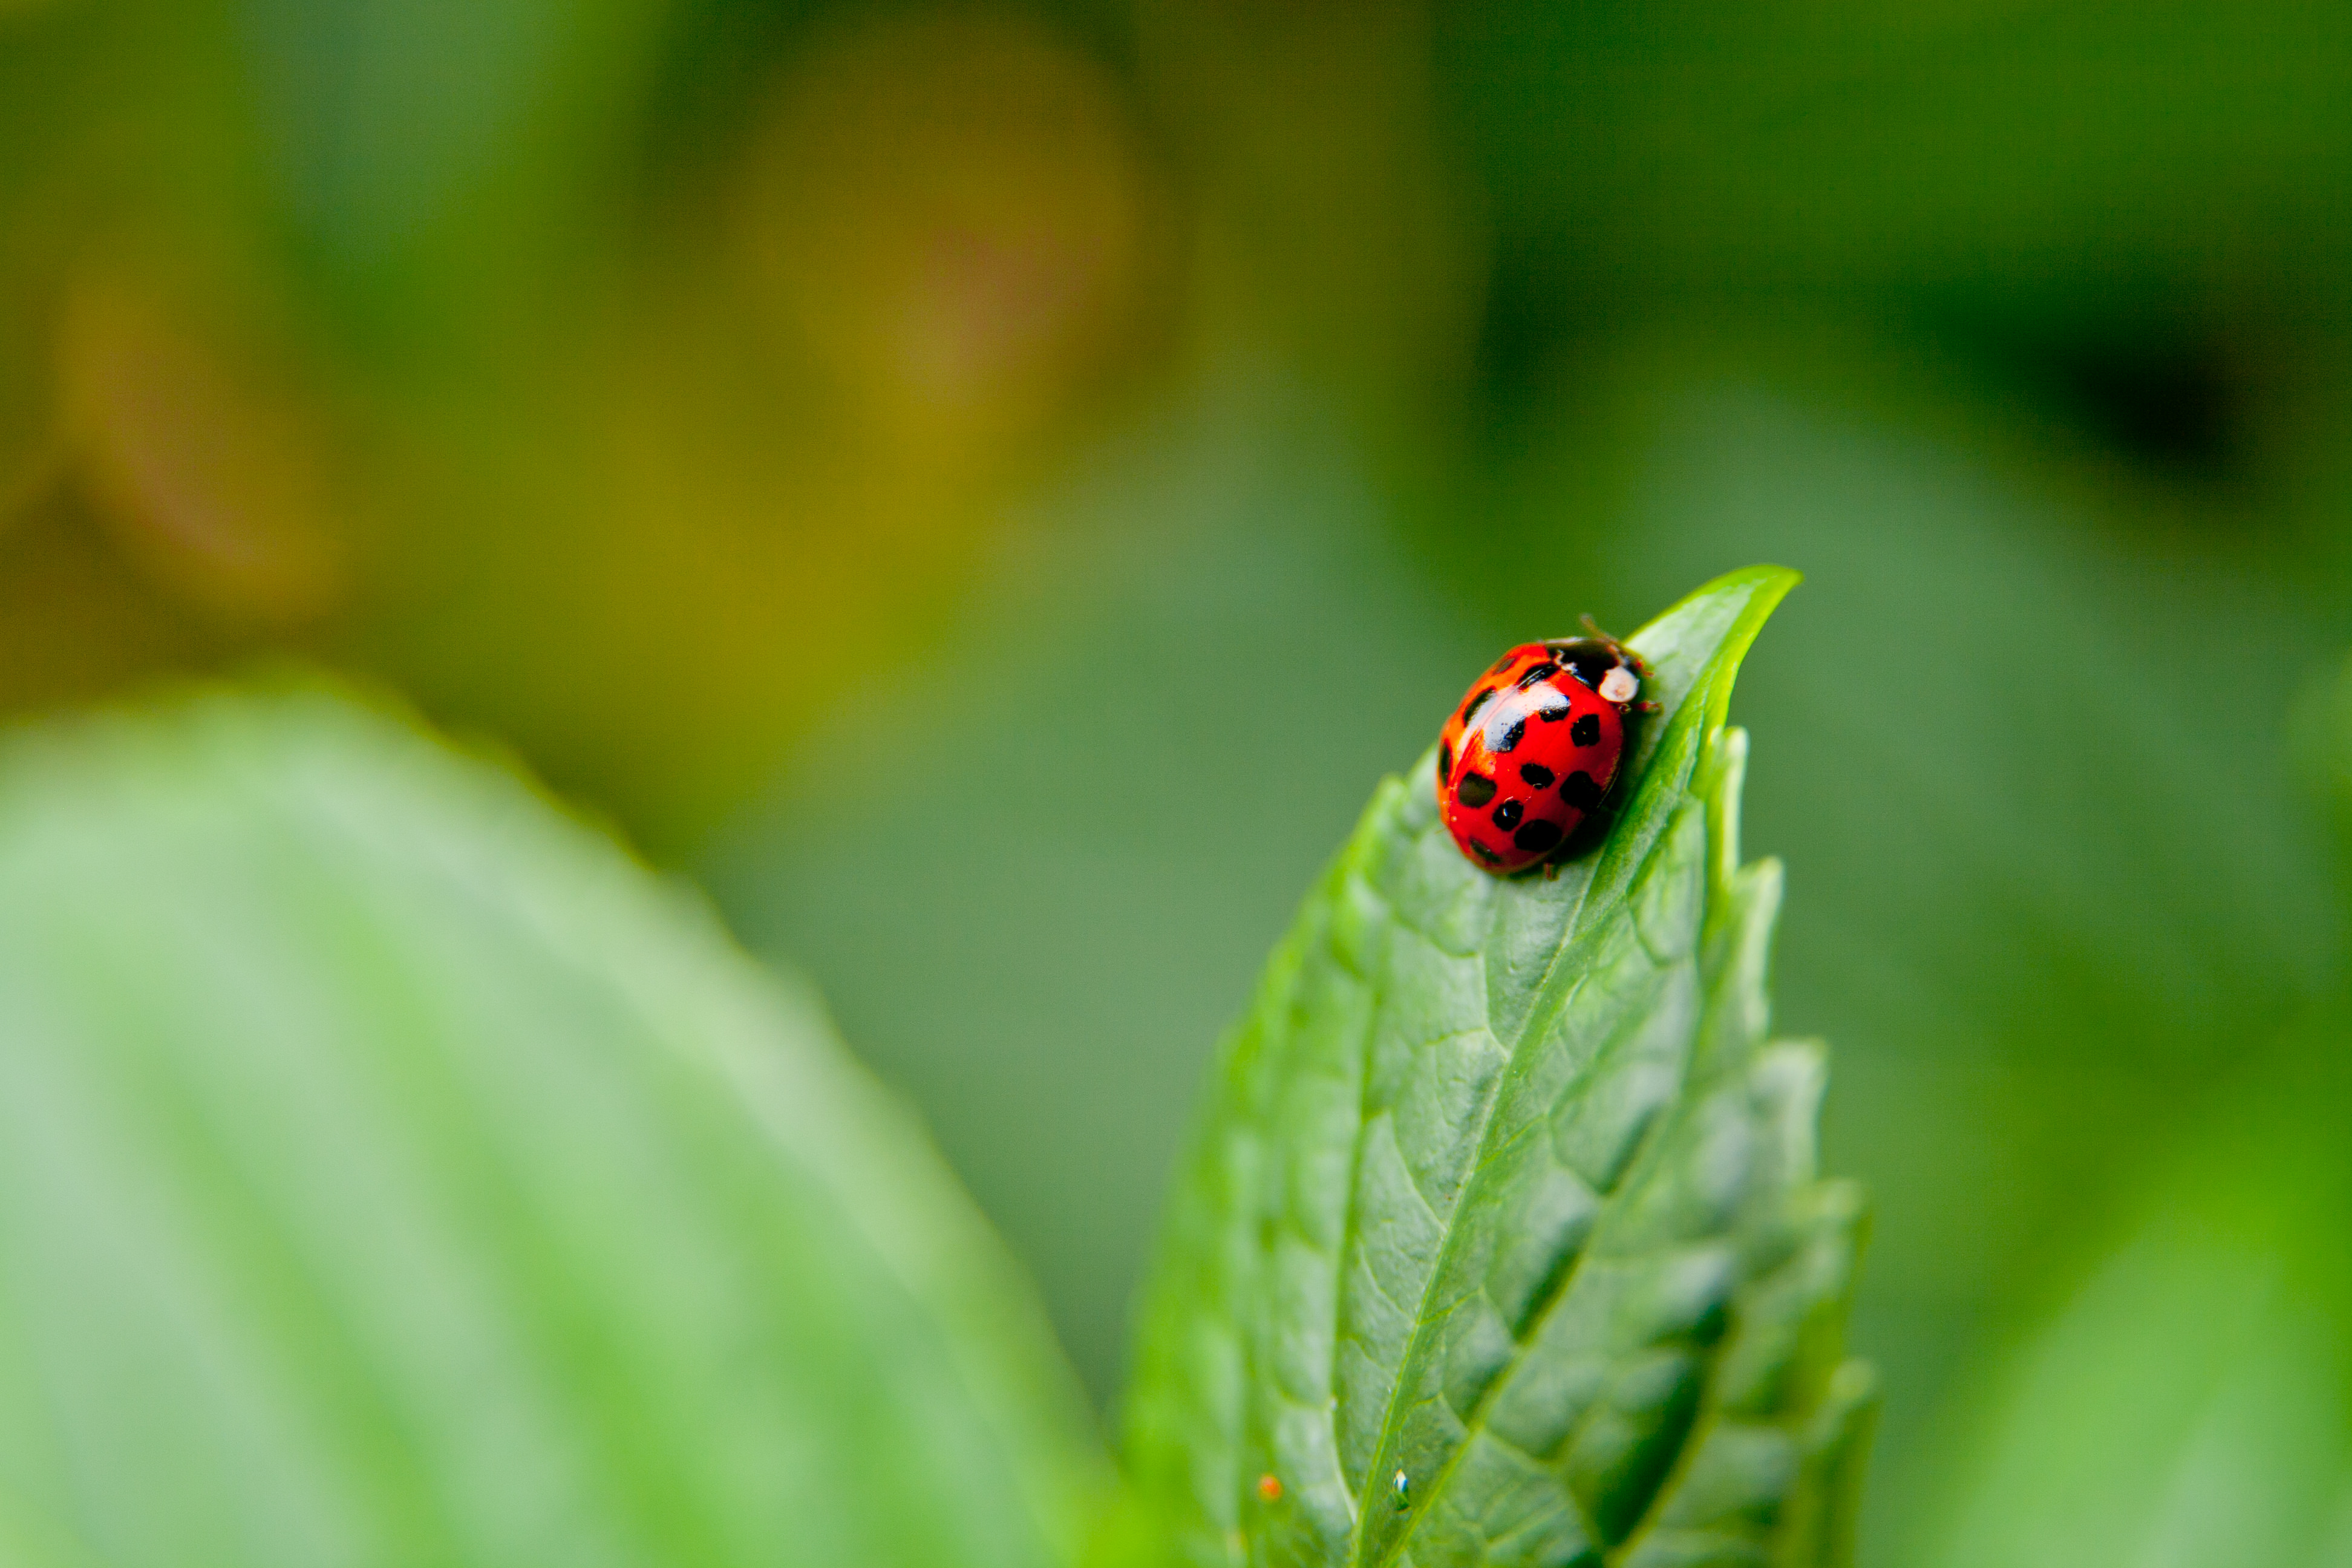
nature, grass, plant, photography, leaf, flower, green, insect, macro, ladybug, botany, yellow, flora, fauna, ladybird, invertebrate, close up, little, beetle, macro photography, plant stem